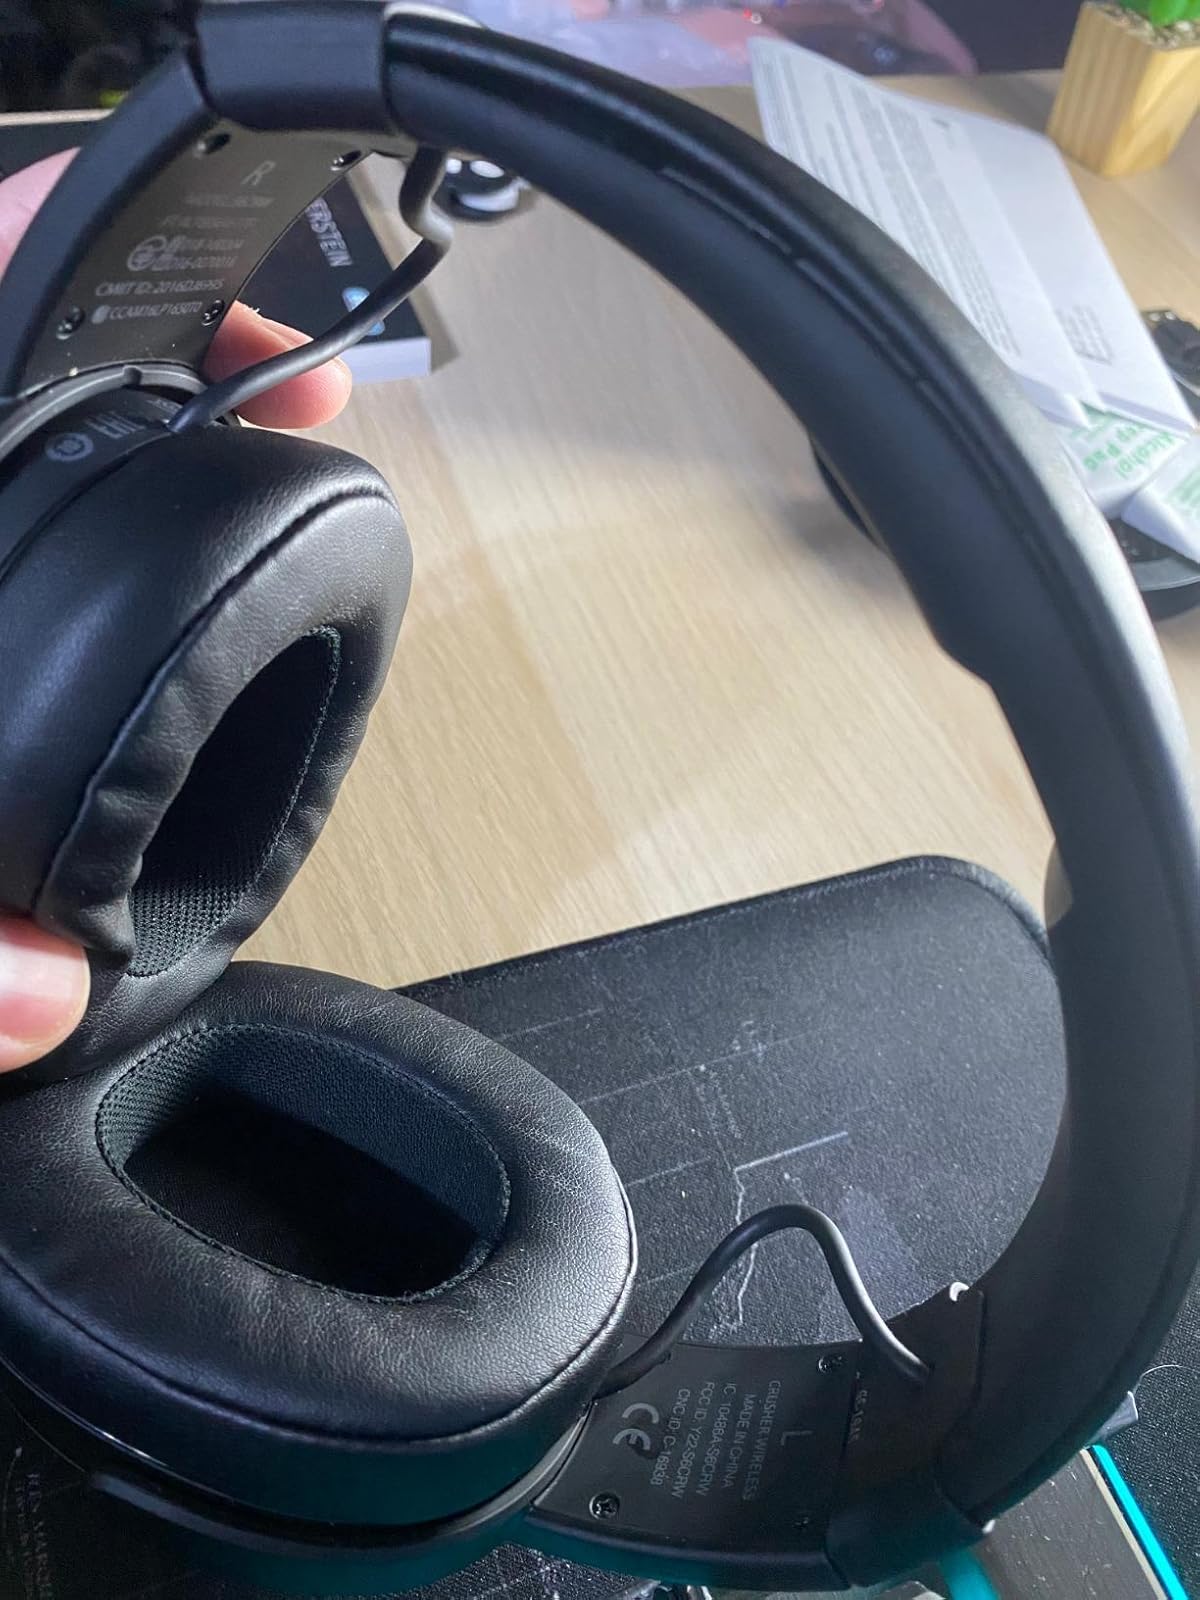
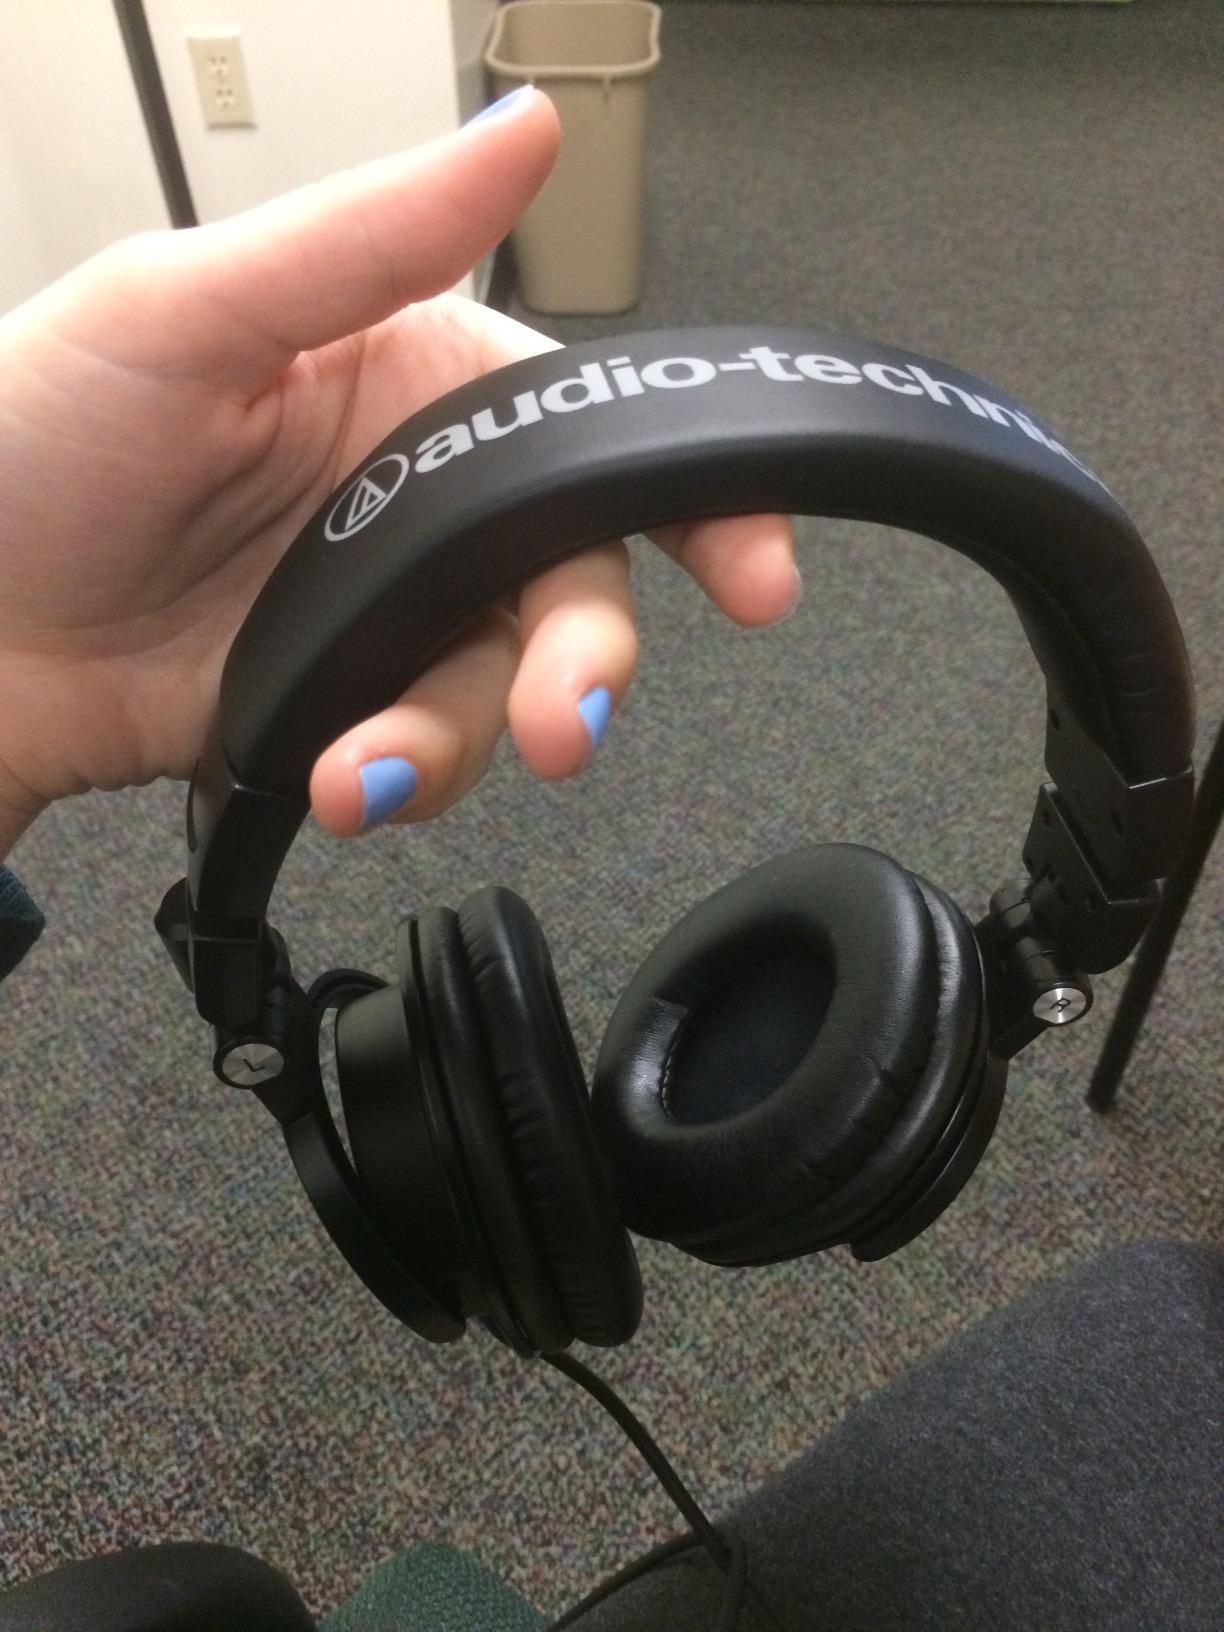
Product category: headphones
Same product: no